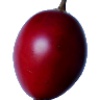
Label: tamarillo